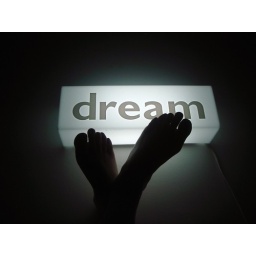
Putting my feet up against the wall behind my bed